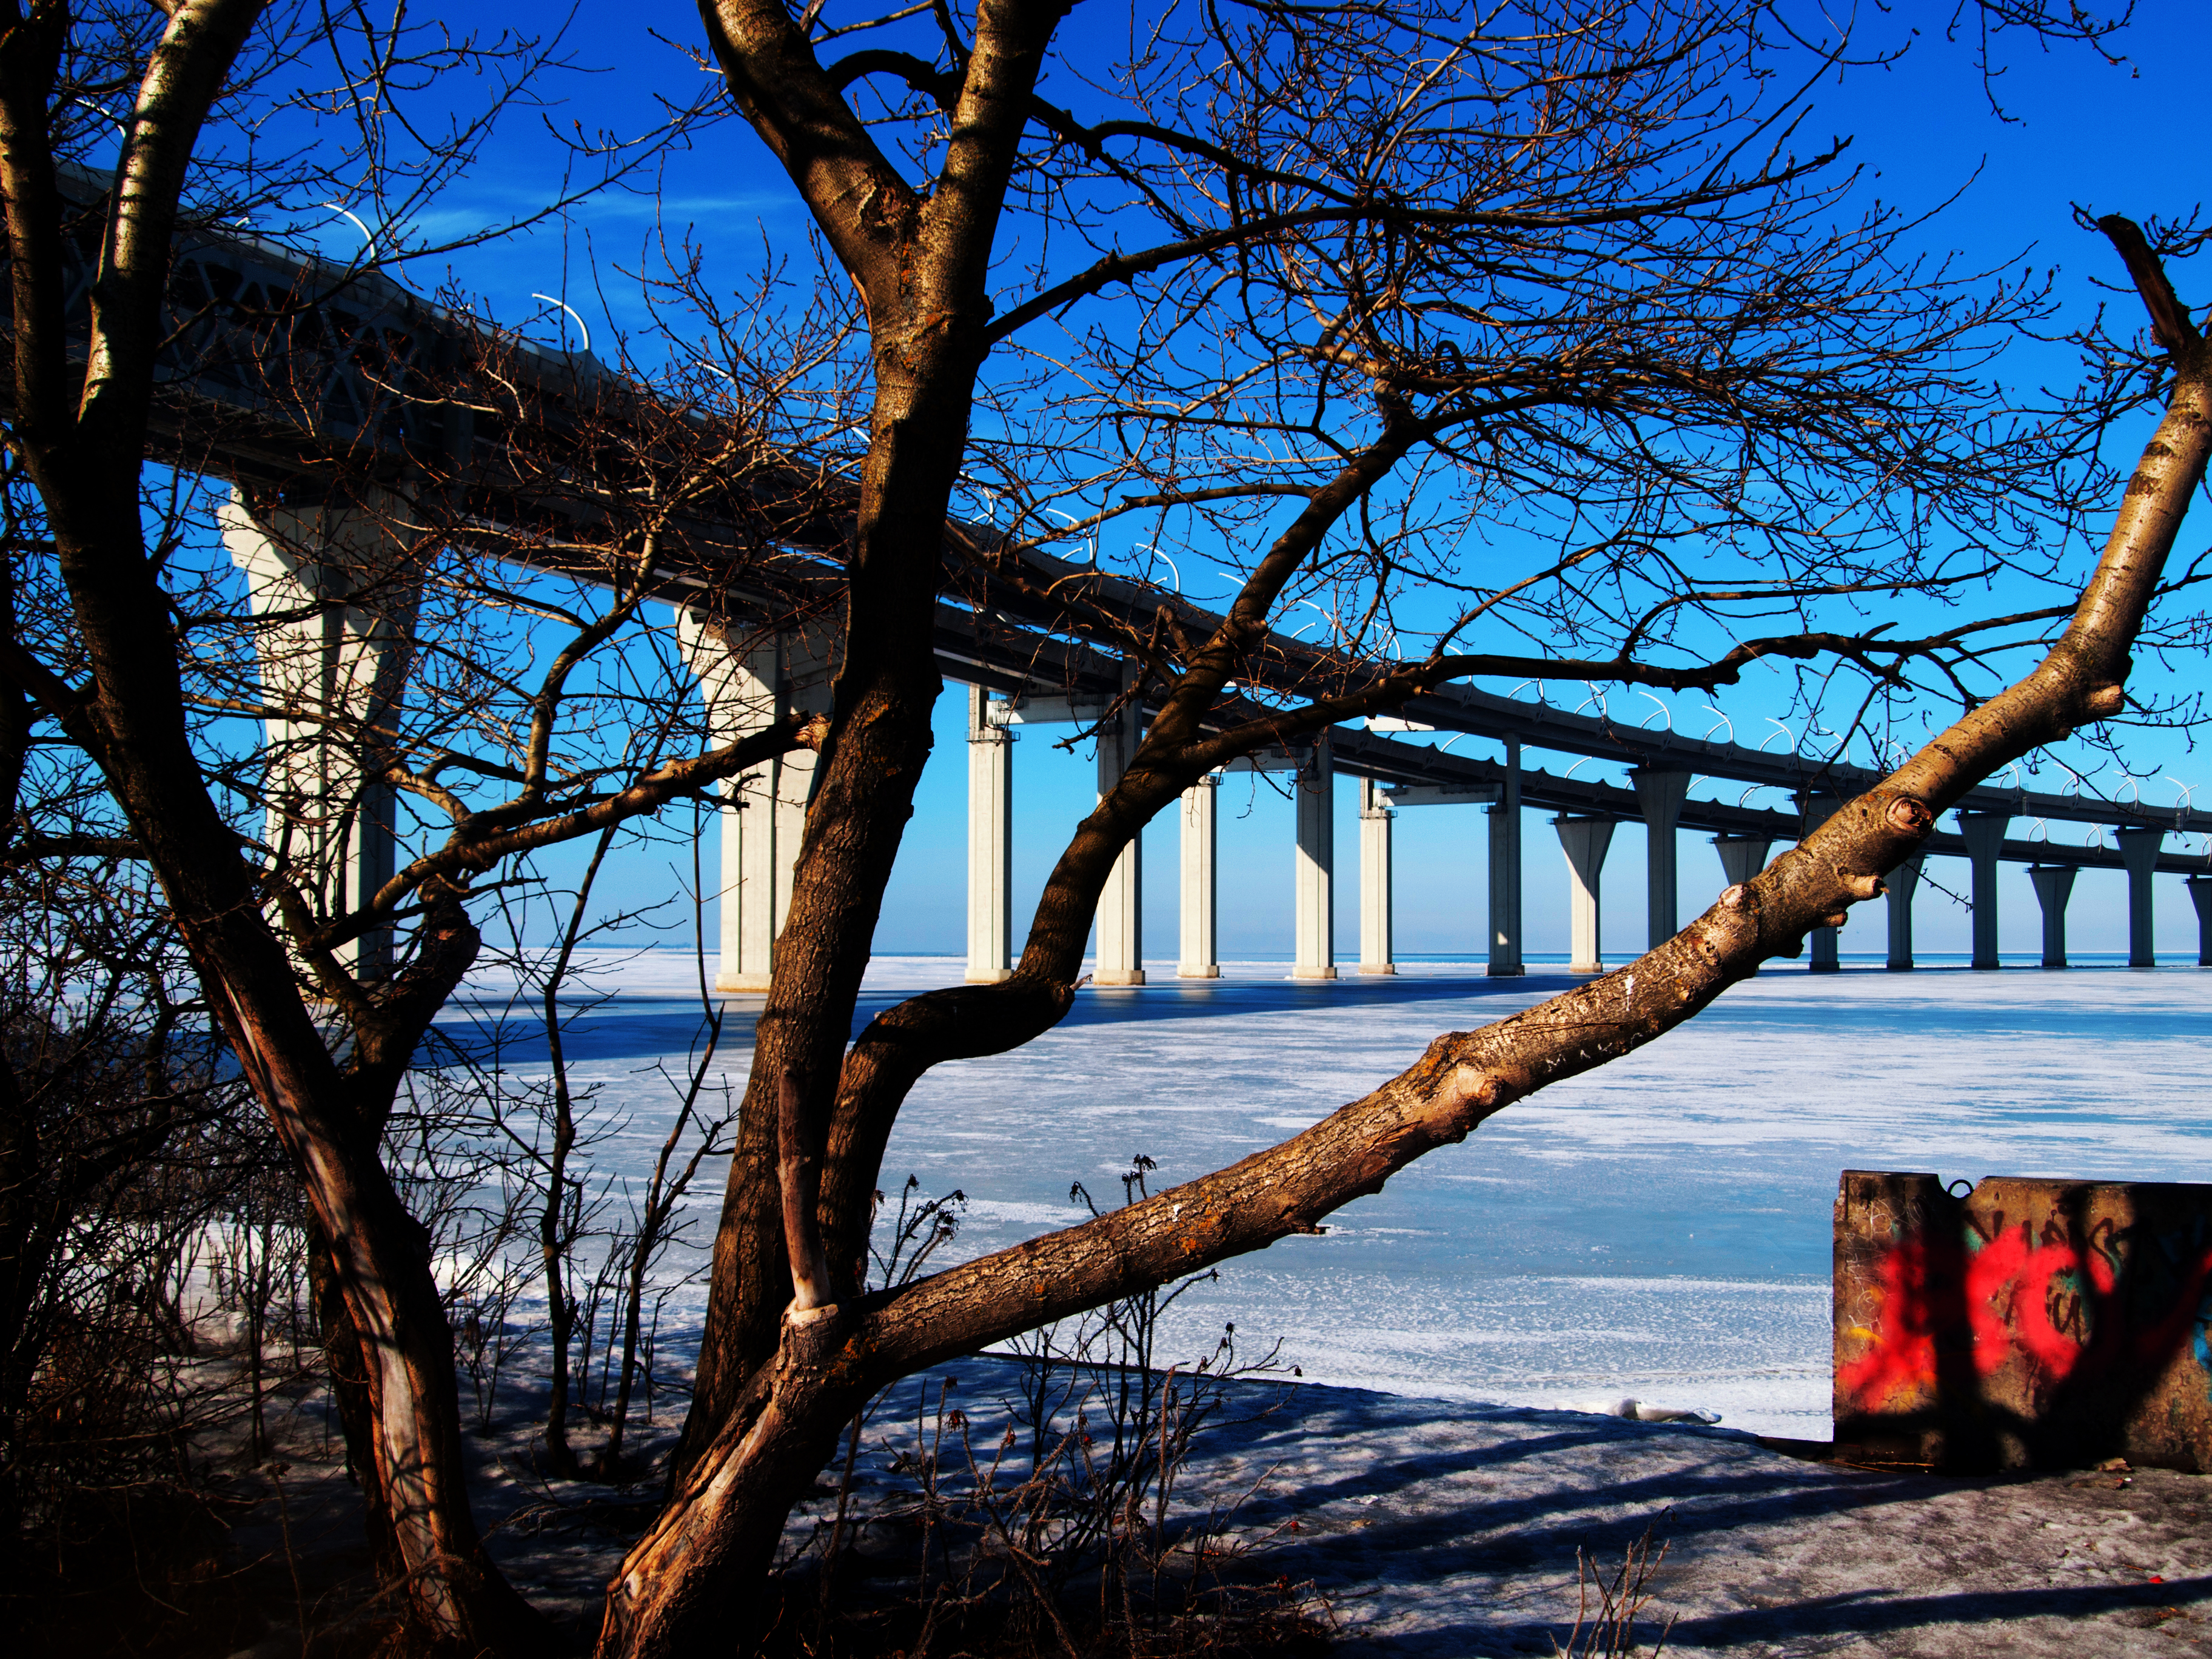
images, sky, water, plant, blue, leaf, wood, natural landscape, branch, twig, trunk, landscape, Tints and shades, cloud, tree, deciduous, winter, freezing, horizon, shade, spring, art, evening, ocean, plant stem, reflection, shadow, frost